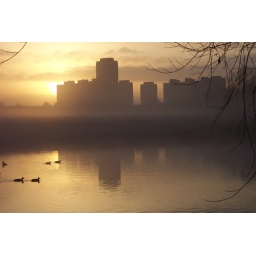
red road flats in the mist